Nimereuca

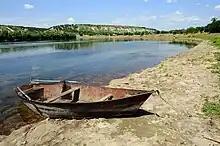
A view of the Dniester River in Cerlina

Cerlina, the commune’s other village, is located about 7 kilometers southwest of Nimereuca following the course of the Dniester.